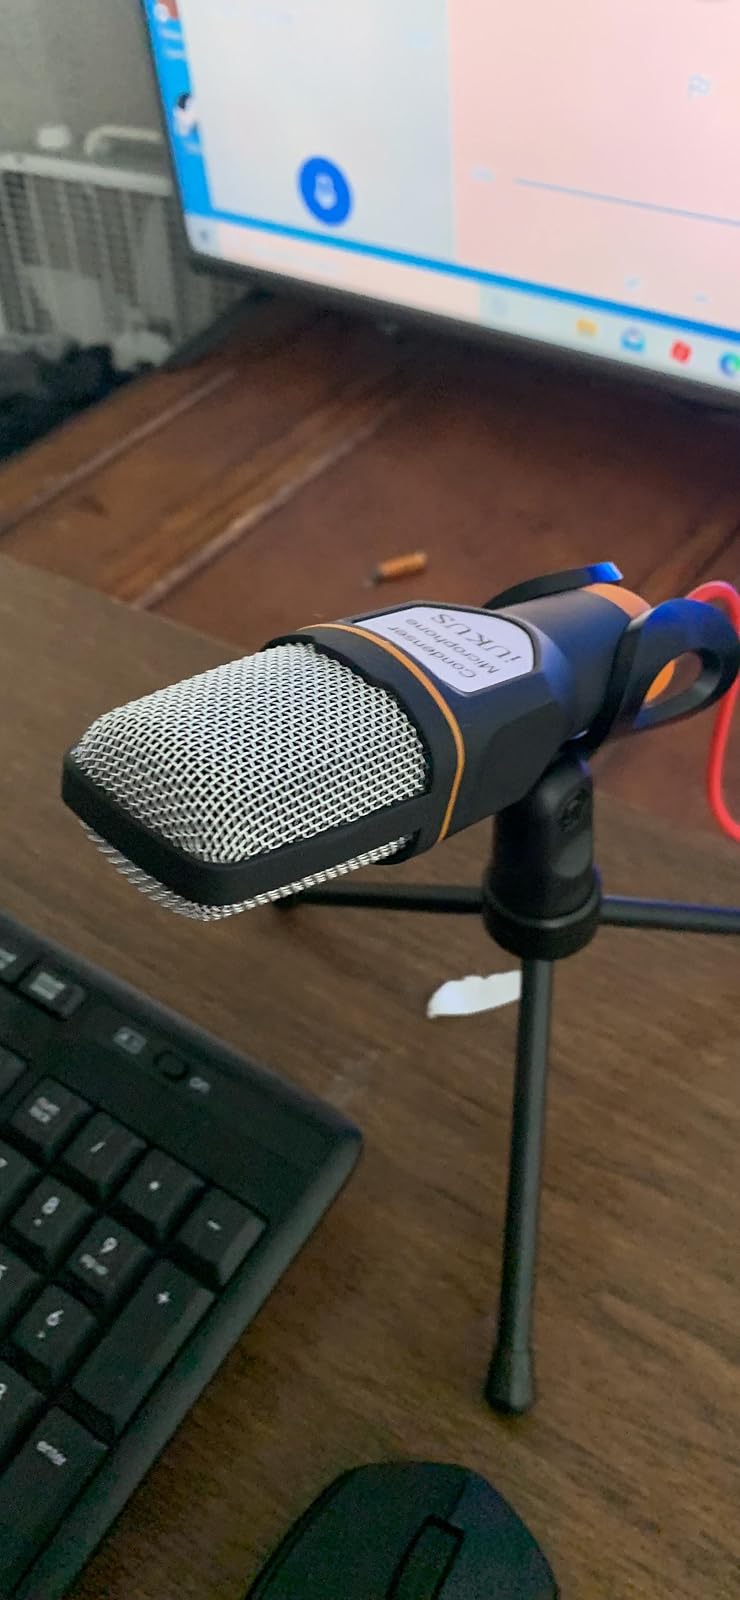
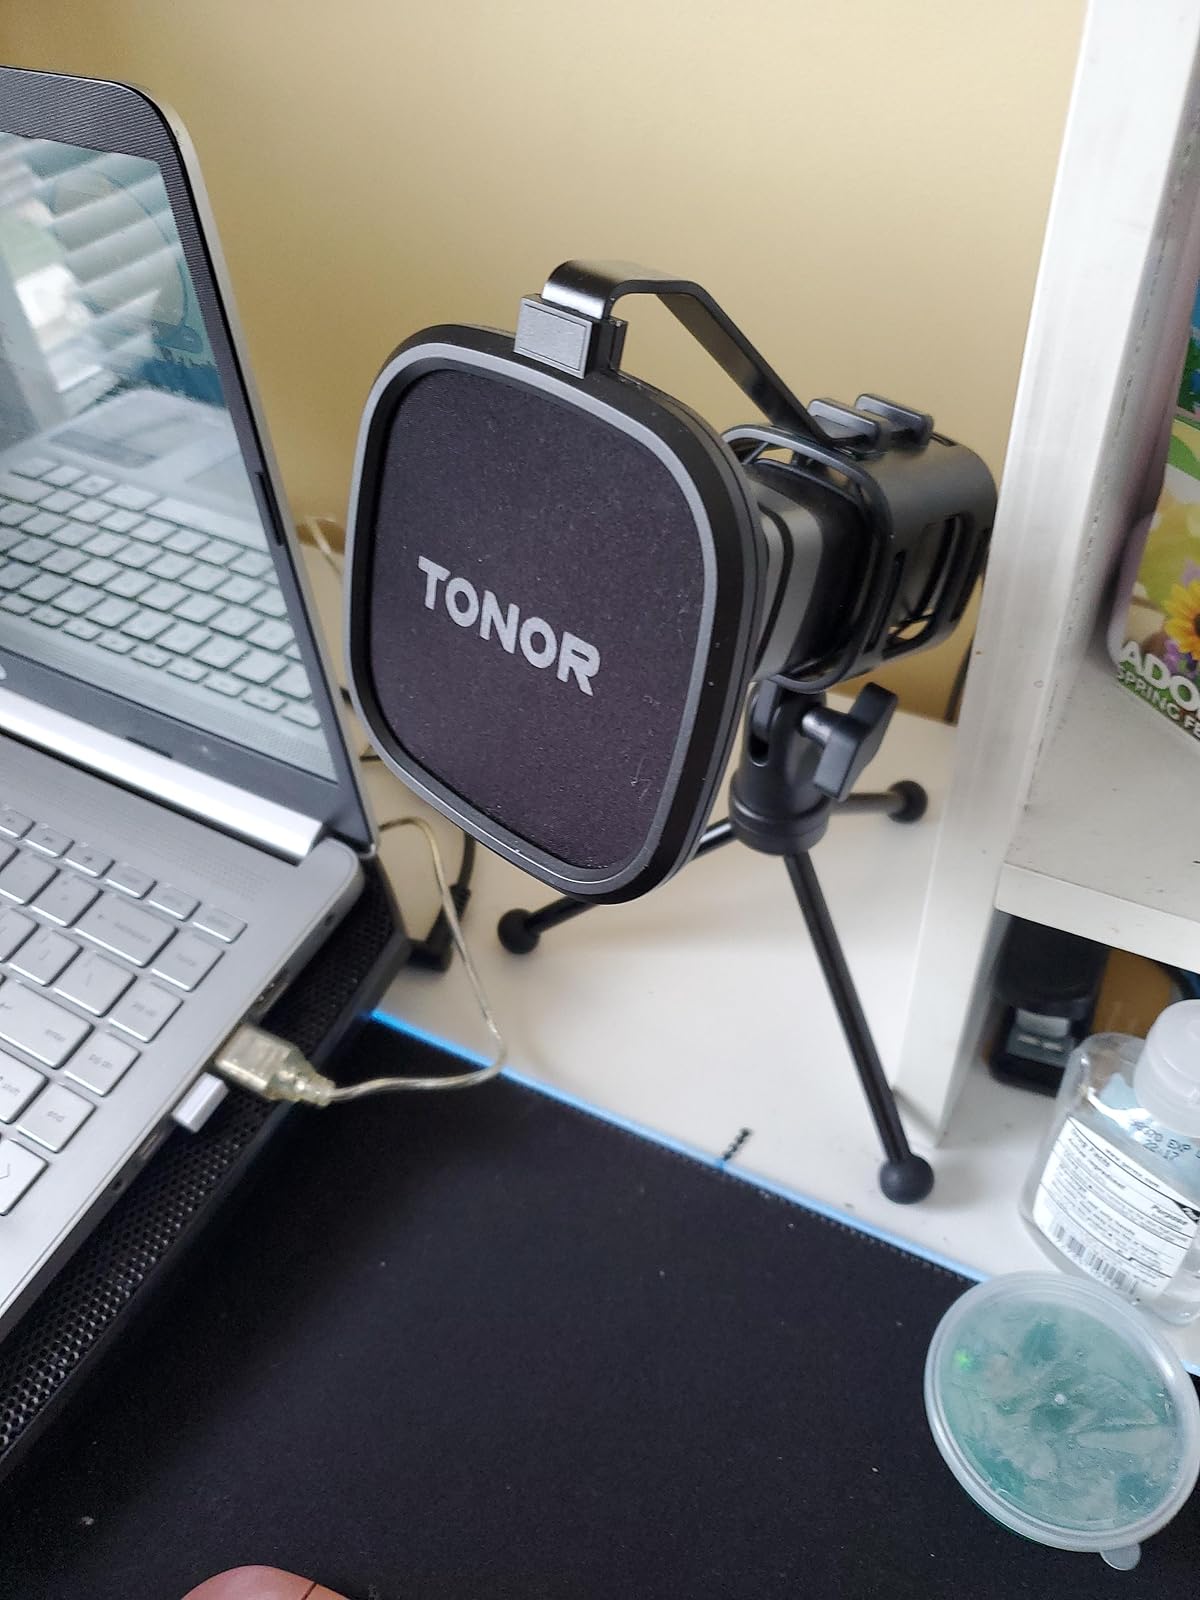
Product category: microphone
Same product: no